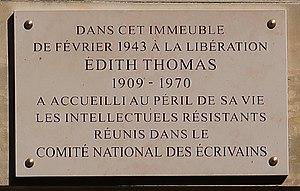
Plaque en hommage à Édith Thomas, 15 rue Pierre-Nicole (Paris, 5e).
Le Comité national des écrivains est un organe de la Résistance littéraire, émanation du Front national des écrivains, créé en 1941 sur l'instance du Parti communiste français.
Édith Thomas est une romancière, archiviste, historienne et journaliste française, née le 23 janvier 1909 à Montrouge et morte le 7 décembre 1970 à Paris.
La rue Pierre-Nicole est une voie située dans le quartier du Val-de-Grâce du 5ᵉ arrondissement de Paris.